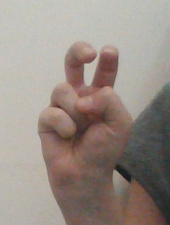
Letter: toot